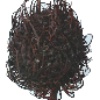
Label: rambutan